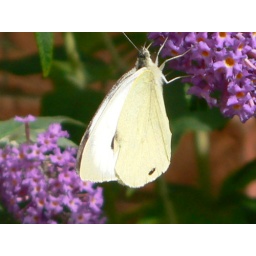
This pretty butterfly landed on this butterfly tree right in front of me!I am aged 12